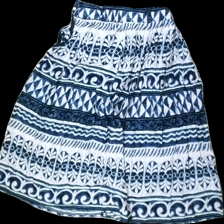
View: back
Type: Skirt
Category: Ladies
Brand: Missing
Colors: Blue, White
Material: 100% viscose
Pattern: Geometric print
Cut: Regular
Size: 42
Season: All
Holes: Major
Price range: <50
Recommended usage: Export
Description: kjol med geometriska mönster i sektioner, dragkedja trasig och söm gått upp
Comment: dragkedja trasig och söm gått upp